Old City Hall (Toronto)

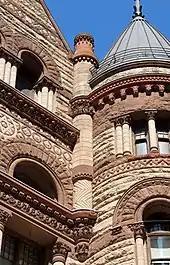
Made primarily of sandstone, Old City Hall features a two-tone façade.

Despite its size, Old City Hall proved inadequate for Toronto's growing municipal government within a couple of decades of completion. Under Mayor Nathan Phillips, Toronto City Council launched an international design competition for a new city hall and public square across Bay Street and completed a striking Modernist city hall and public square in 1965. Soon after in the 1960s, plans were made to start construction of the Toronto Eaton Centre. The original plans called for Old City Hall to be demolished and replaced by a retail complex, and a number of skyscrapers around a large plaza, leaving only the cenotaph (or in one plan, the clock tower) in the front. Public outcry forced authorities to abandon these plans, and the Eaton Centre was constructed around the landmark civic building and the Church of the Holy Trinity (which was also slated for demolition). Old City Hall then became a dedicated courthouse.